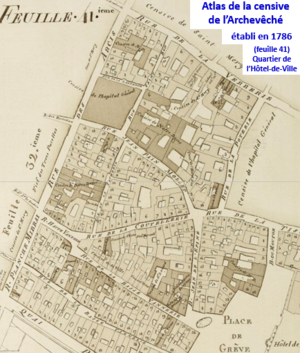
Censives en 1786 dans le quartier de l'Hôtel-de-Ville
Le droit féodal à Paris constitue le cadre juridique de l'expansion urbaine de la capitale, du Moyen Âge à son abolition lors de la nuit du 4 août 1789. Son application dans une ville très peuplée était d’une très grande complexité, à la source de multiples litiges.